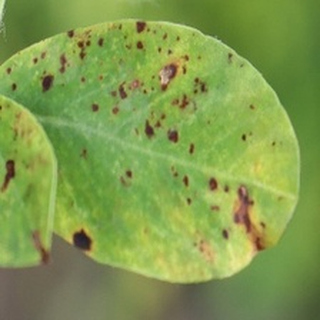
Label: groundnut_late_leaf_spot